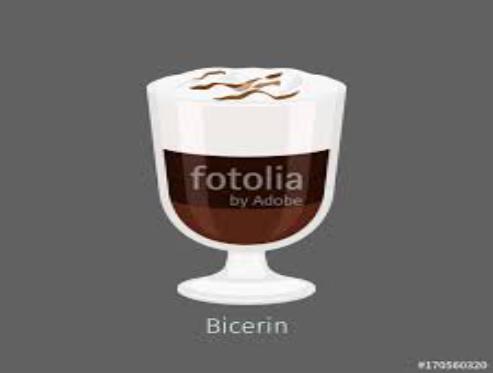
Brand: Bicerin
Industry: Food